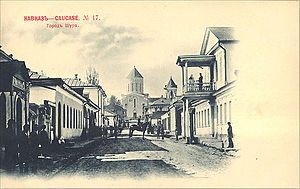
Bujnaksk
Temir-Khan-Sjura i begyndelsen af 1900-tallet
Bujnaksk er en by i den sydrussiske republik Dagestan med 62.623 indbyggere. Bujnaksk ligger for foden af bjergkæden Store Kaukasus ved floden Sjura-Ozen, omkring 40 km. sydvest for republikkens hovedstad Makhatsjkala.